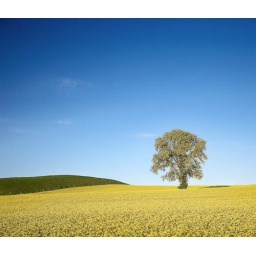
A tree in the middle of a rape field. Next to the tree theres a green hill.